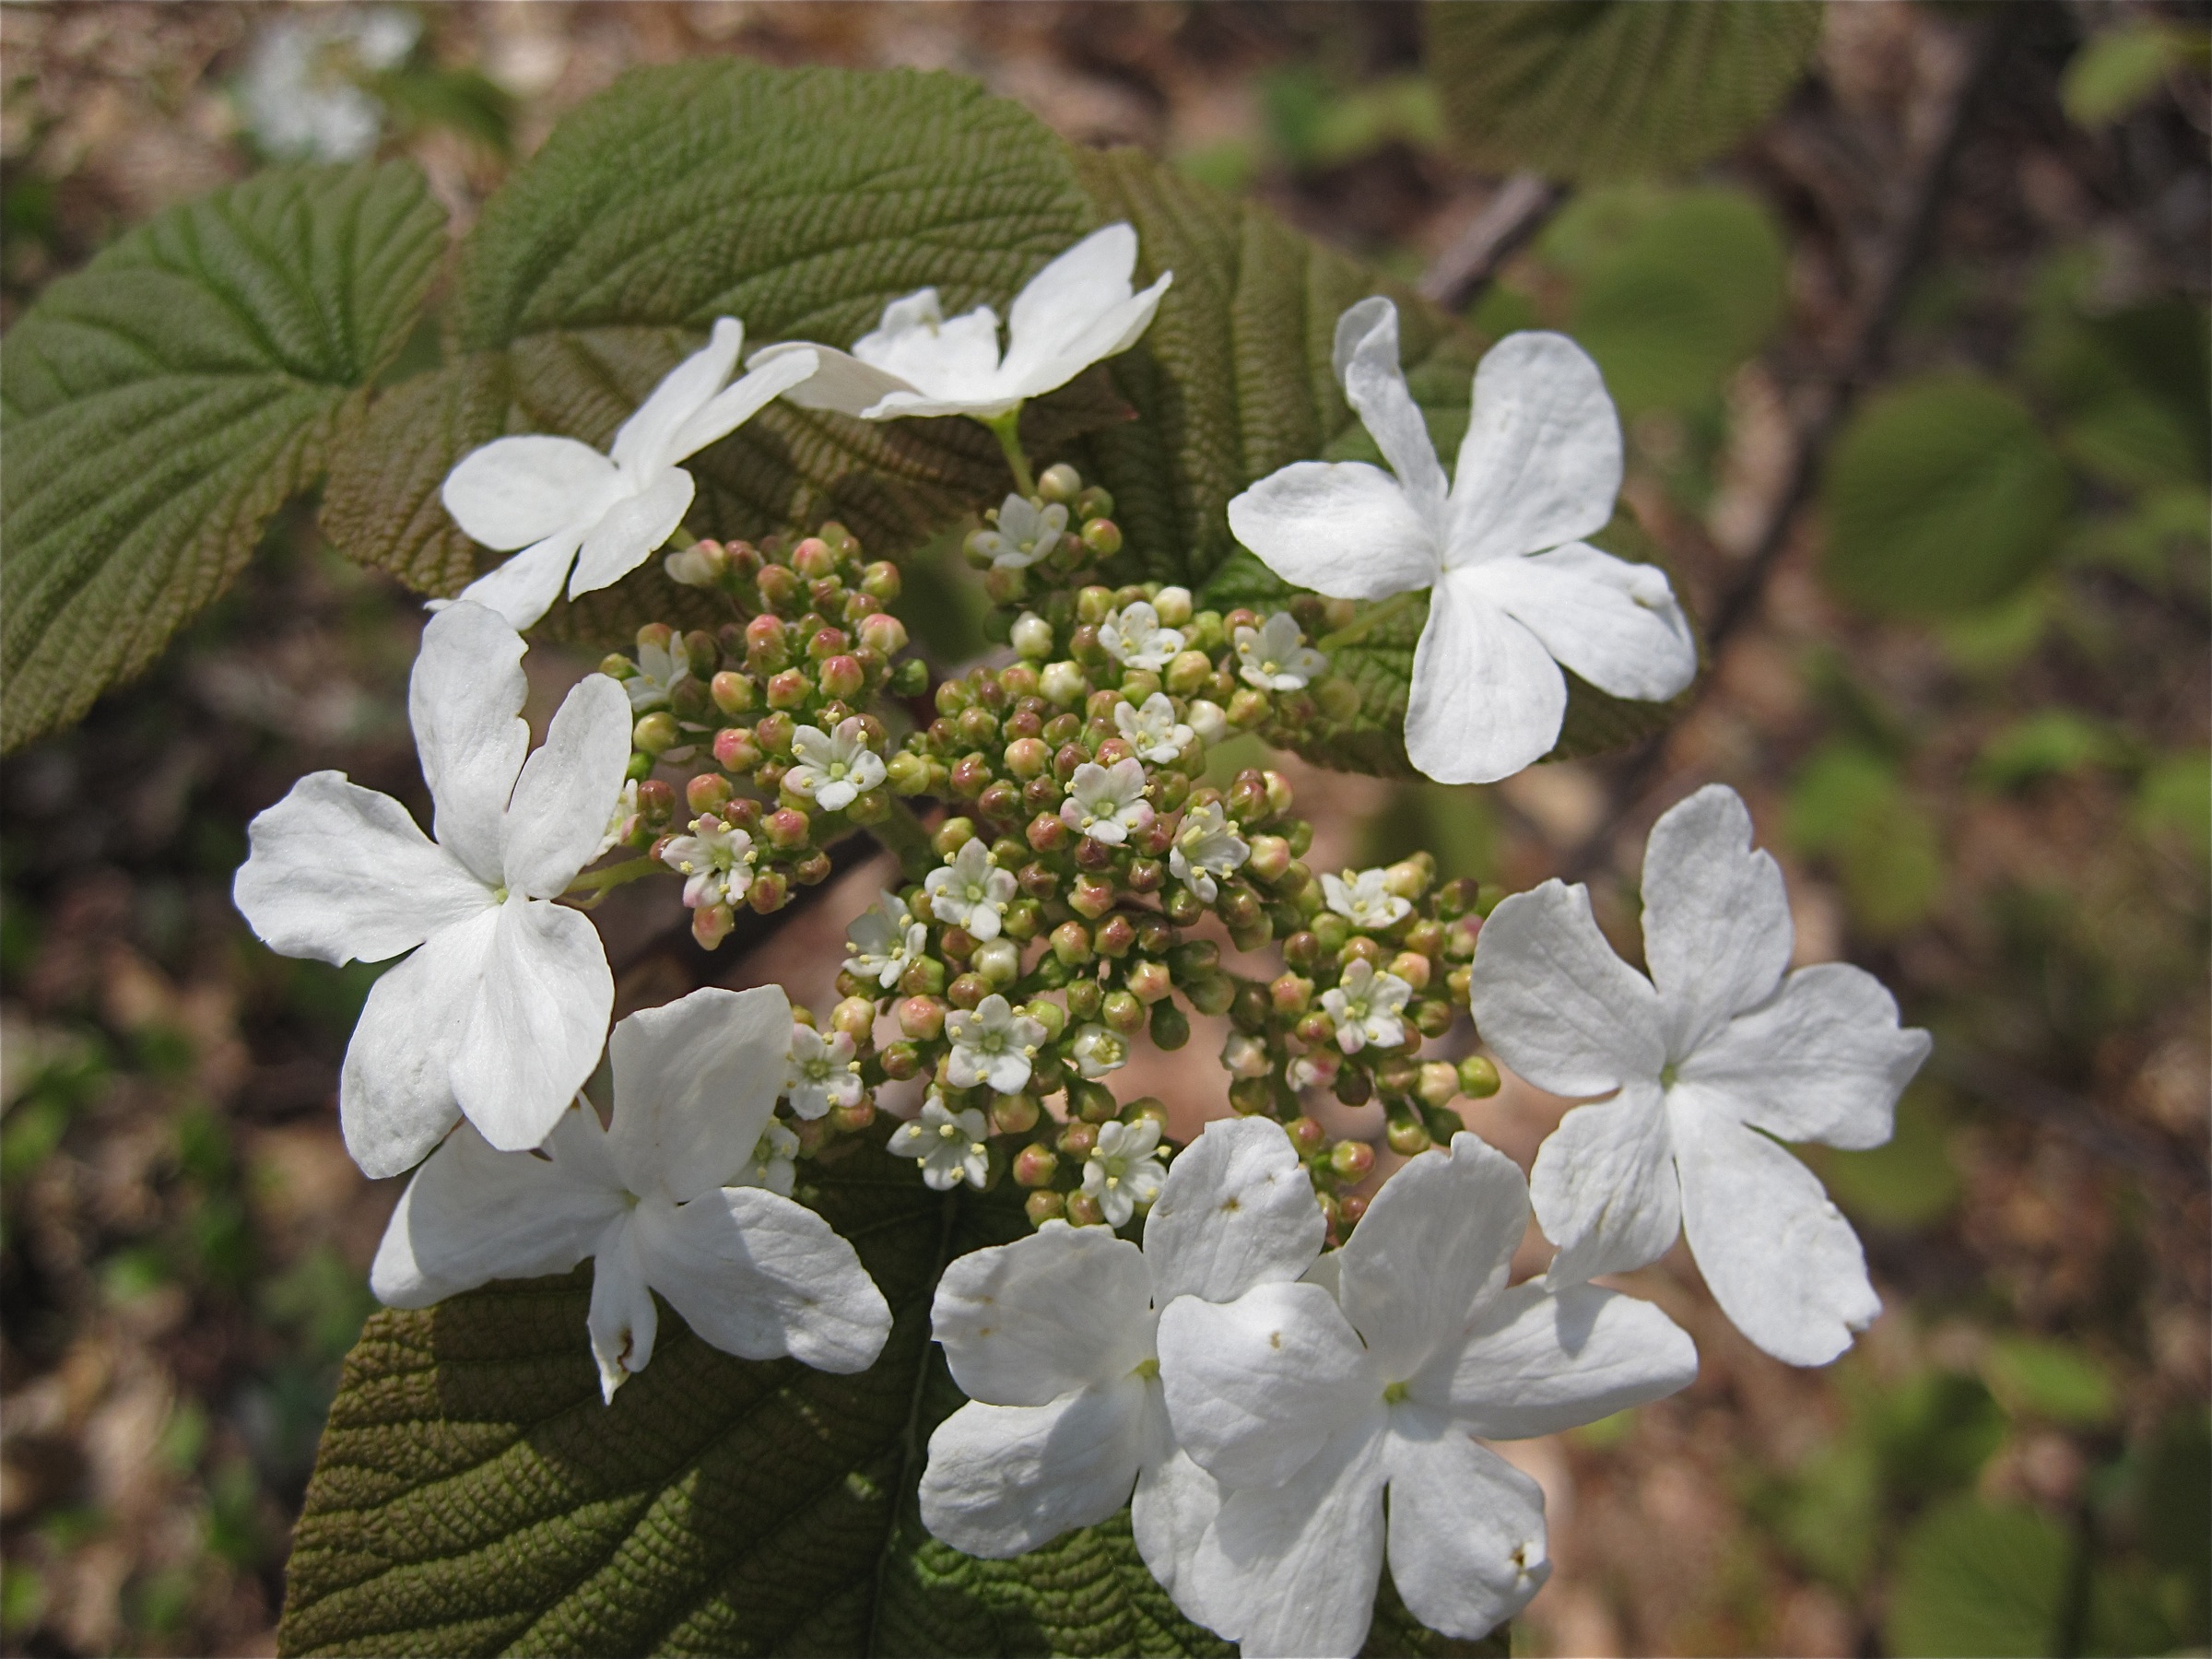
branch, blossom, plant, leaf, flower, herb, botany, flora, hydrangea, wildflower, shrub, viburnum, vermont, jasmine, flowering plant, hydrangeaceae, guelder rose, land plant, hydrangea serrata, moschatel family